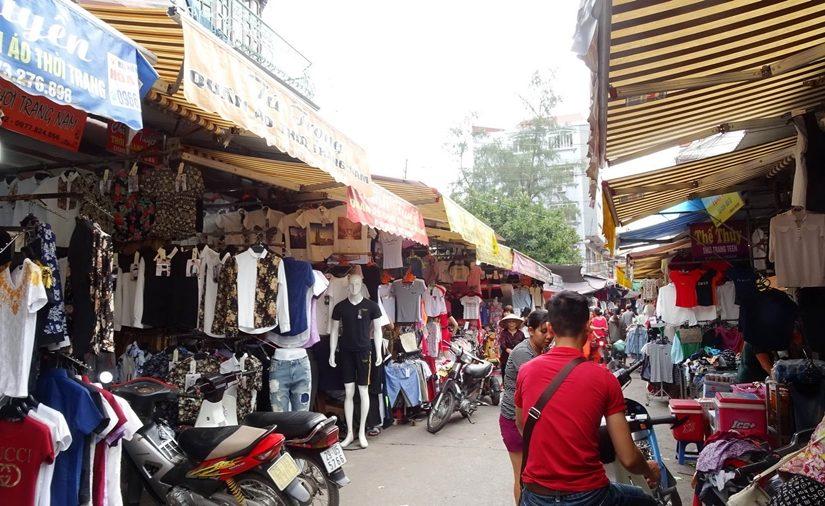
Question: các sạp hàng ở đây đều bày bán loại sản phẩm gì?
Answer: áo quần các loại